United States Postal Inspection Service

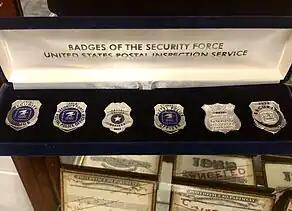

In April 2025, it became known that USPIS was collaborating with the Department of Homeland Security in a task force, detain and deport undocumented immigrants under the second Trump administration.